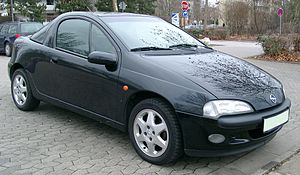
Opel Tigra
Opel Tigra (1994−2001)
Opel Tigra var en bilmodel fra den tyske bilfabrikant Opel, som gik i produktion i januar 1994. I Storbritannien hed modellen Vauxhall Tigra, i Brasilien og Mexico Chevrolet Tigra og i Australien Holden Tigra.